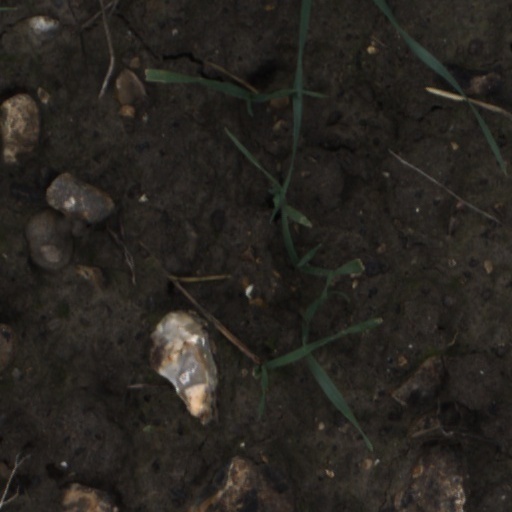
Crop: wheat